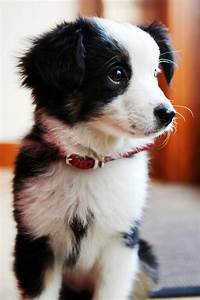
Label: dog